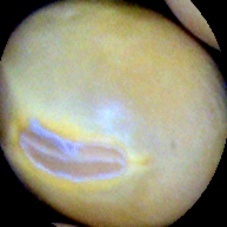
Label: Immature